Ferrocarriles Argentinos

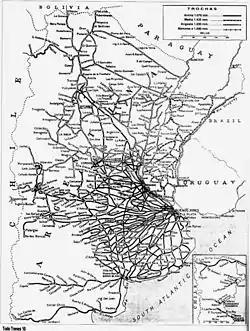
Map of the Argentine network during its maximum extension,

After the nationalisation, the Midland and Compañía General rail lines became part of Belgrano Railway while the Province of Buenos Aires Railway was transferred to the state in December 1951, operating as an independent unit until 1953 when it was finally added to Belgrano network.